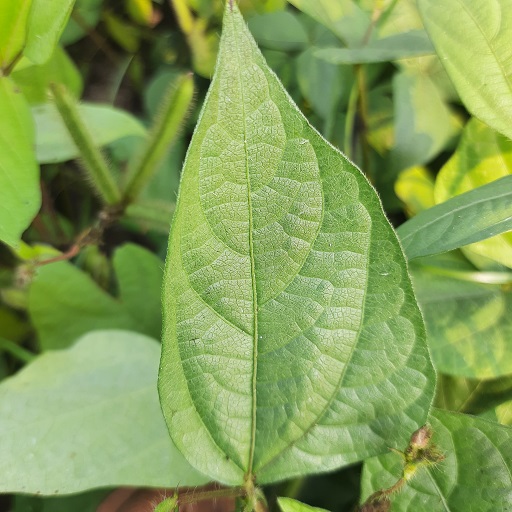
Label: Healthy